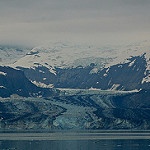
Label: images